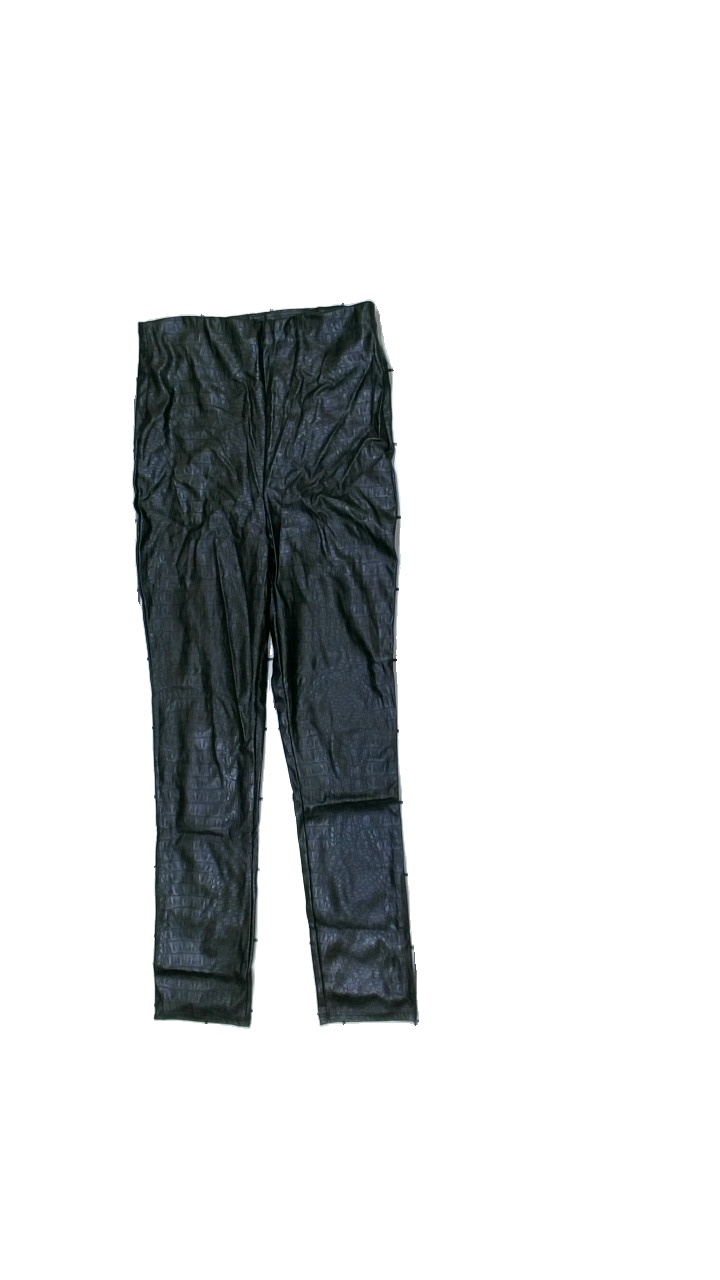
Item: Trousers (Ladies)
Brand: Nly Trend
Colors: Black
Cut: Regular, Tight
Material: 100% polyester
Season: All
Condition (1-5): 4
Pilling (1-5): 5
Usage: Reuse
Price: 50-100